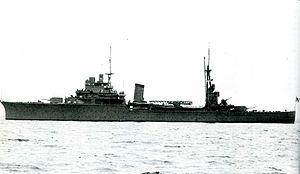
Ceci est la liste des croiseurs de la marine impériale japonaise
Le Kashii était un croiseur léger de classe Katori en service dans la Marine impériale japonaise. Baptisé du nom du sanctuaire shinto Kashii, situé dans la préfecture de Fukuoka, il a été coulé le 12 janvier 1945, lors du raid de la mer de Chine méridionale.
Cette liste dresse les plus grandes catastrophes maritimes pendant la Seconde Guerre mondiale au regard du nombre de victimes. Du fait de son contexte, une Seconde Guerre mondiale sanguinaire entachée de nombreux drames, ces catastrophes resteront longtemps quasi ignorées.